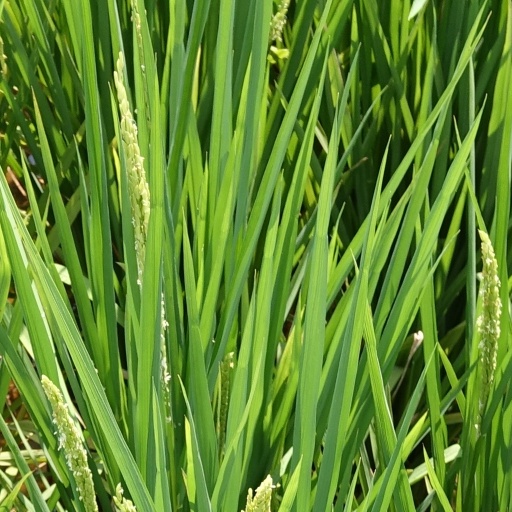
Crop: rice